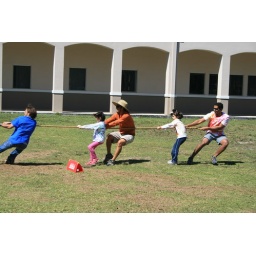
Female Teachers against male teachers. The girls decided the boys needed help.